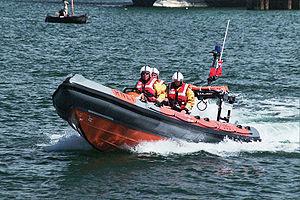
UWC Atlantic College, est un collège indépendant s'inscrivant dans le programme de Baccalauréat international indépendant et résidentiel, installé dans le château de Saint-Donat, dans le Vale of Glamorgan, dans le sud du Pays de Galles.